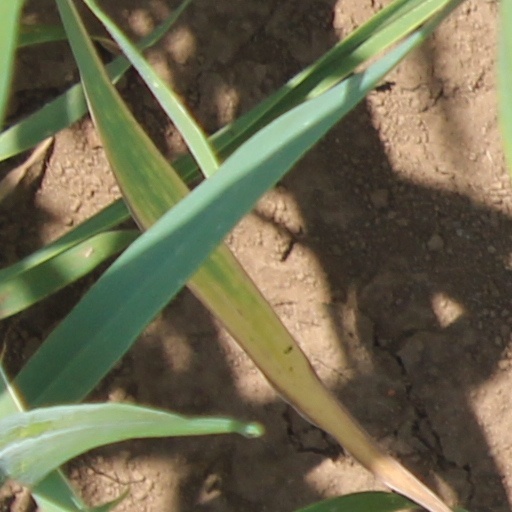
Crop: wheat